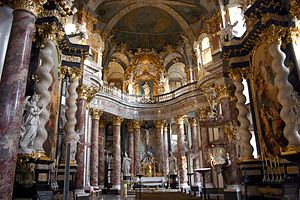
Würzburger Residenz
Slotskirken
Würzburger Residenz er et barokslot midt i Würzburg. Det var residens for fyrstbiskopperne af fyrstbispedømmet Würzburg til sekulariseringen under Napoleonskrigene. Slottet hører til hovedværkerne i den sydtyske barok og er Europas vigtigste residensbygning i senbarok. Slottet findes på UNESCOs liste over verdens kulturarv.